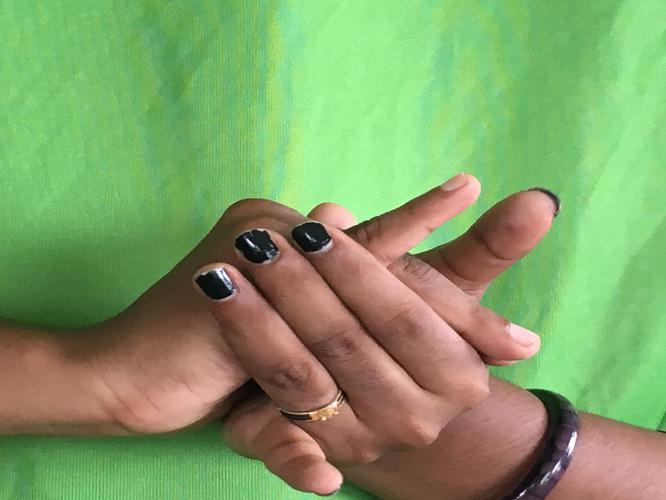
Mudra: Kurma
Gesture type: double_hand